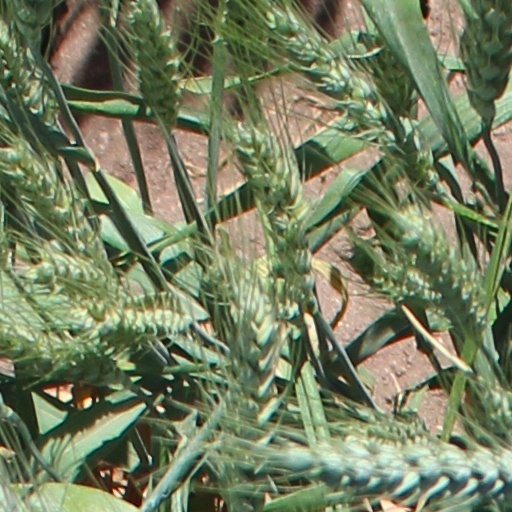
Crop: wheat